Gyula Shakespeare Festival

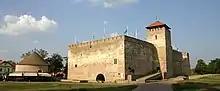
The Gyula Castle

The Gyula Shakespeare Festival is a one-week to two-week long, international Festival organised annually since 2005 in Gyula, Hungary. Organizers of the Festival have been József Gedeon (2005–2016), Marianna Varga (2016–2017), and Tibor Elek (2017–present).